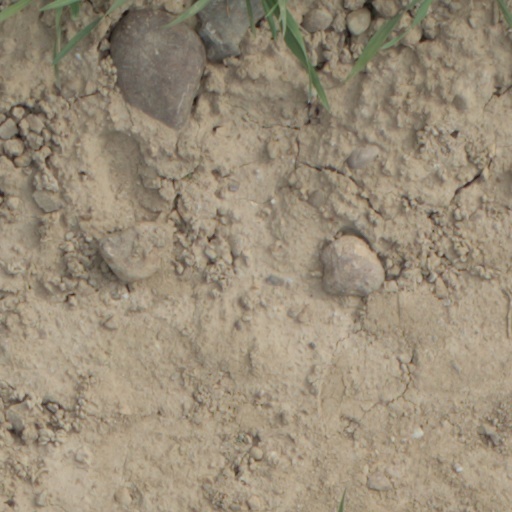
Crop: wheat